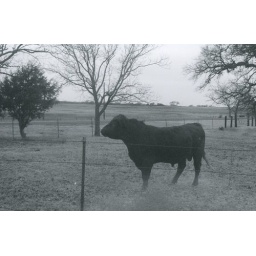
A bull in heat focussed on a herd of cattle across the road near Corcicana, Texas 2005